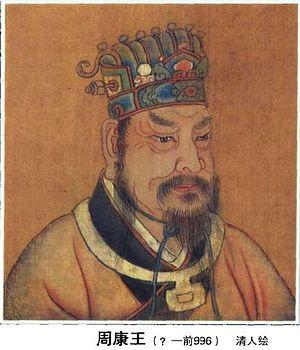
Zhou Kangwang 周康王 de son nom personnel Ji Zhao. Il fut le troisième souverain de la dynastie Zhou. Il fut intronisé à Hao en 1020 av. J.-C.